Morrison Waite

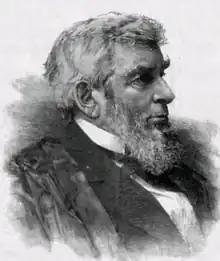
Waite's portrait as in Harper's Weekly, 1890

As Chief Justice, Waite never became a significant intellectual force on the Supreme Court. But his managerial and social skill, "especially his good humor and sensitivity to others, helped him to maintain a remarkably harmonious and productive court." During Waite's tenure, the Court decided some 3,470 cases. In part, the large number of cases decided and the variety of issues confronted reflected the lack of discretion the Court had at the time in hearing appeals from lower federal and state courts. However, Waite demonstrated an ability to get his brethren to reach decisions and write opinions without delay. His own work habits and output were formidable: he drafted one-third of these opinions.